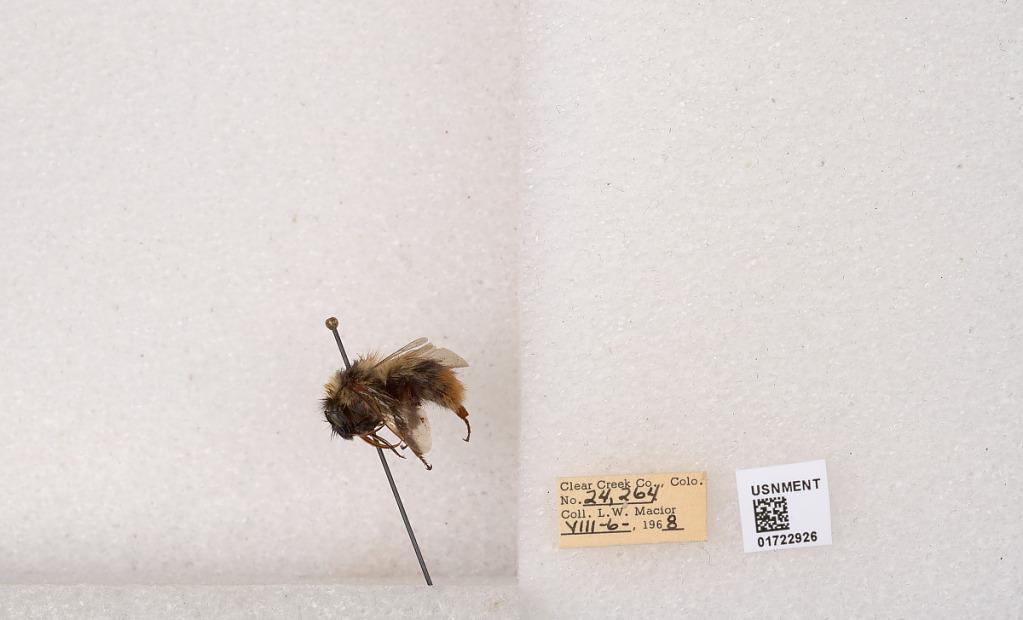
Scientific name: Bombus kirbyellus
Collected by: L. Macior
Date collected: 1968-8-6
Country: United States
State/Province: Colorado
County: Clear Creek
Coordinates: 39.6891, -105.644